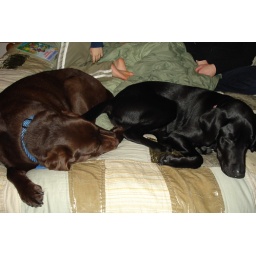
Ryan is jumping around on the bed but the dogs don't seem to mind